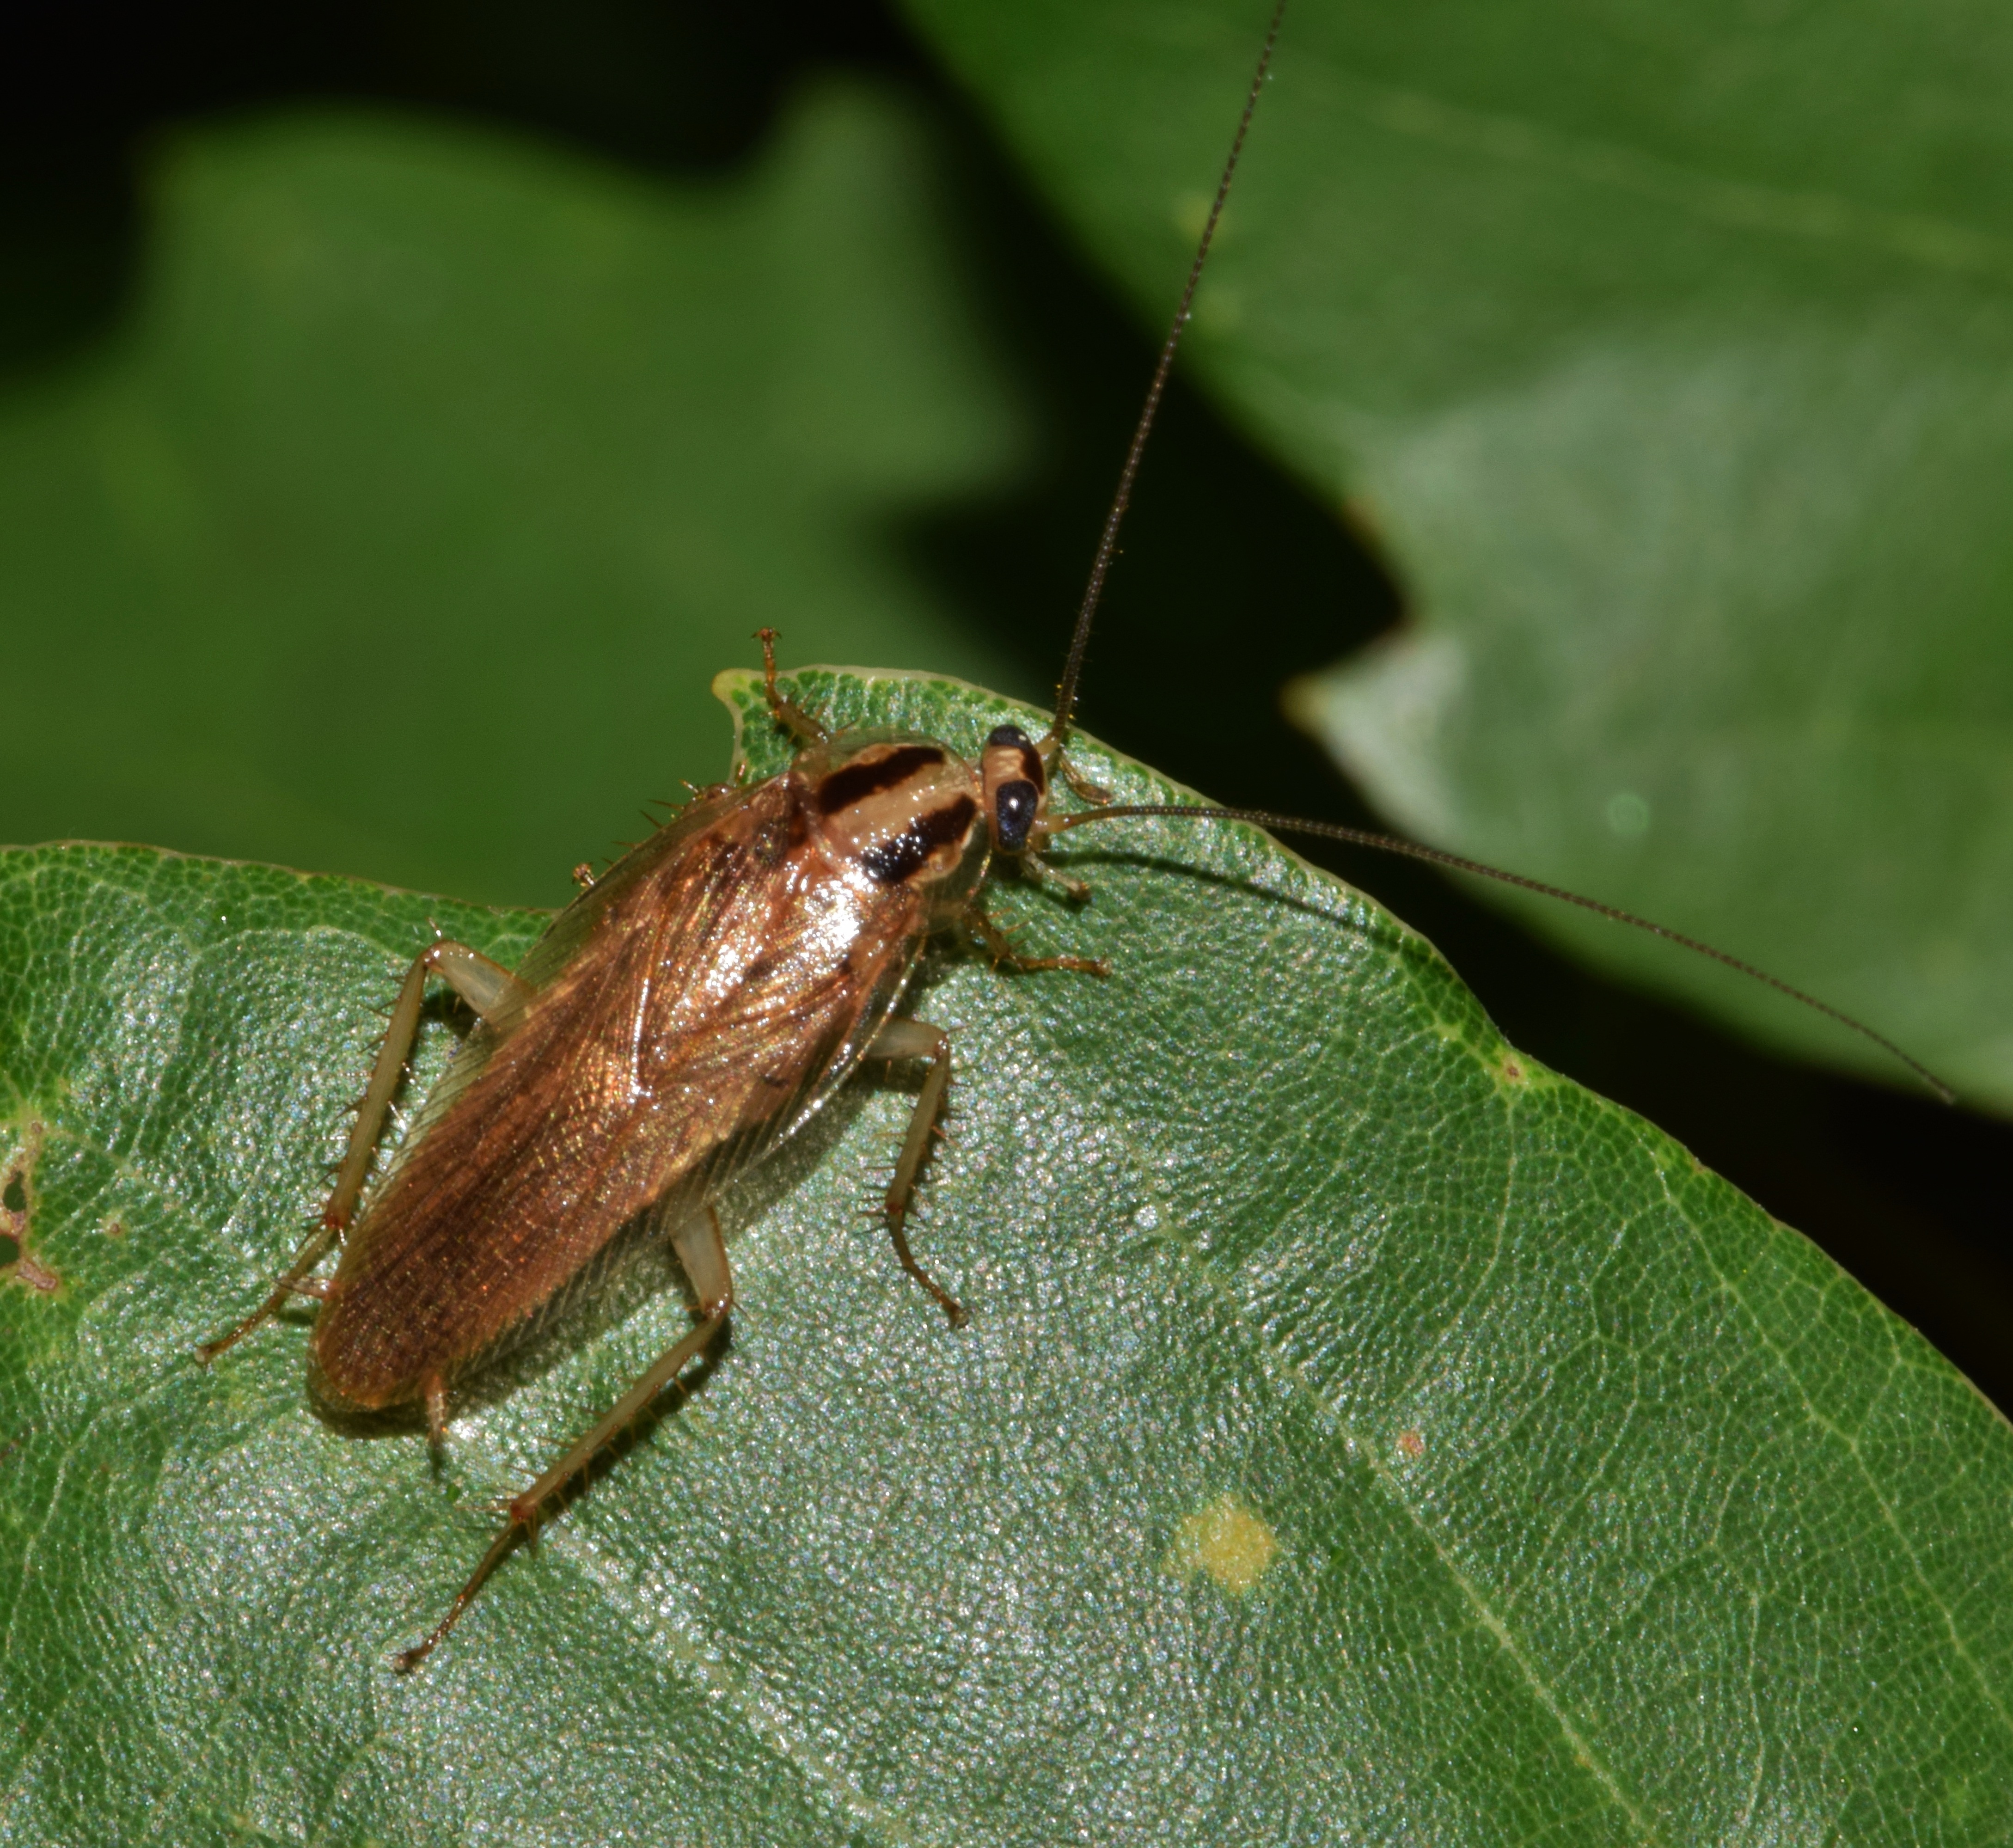
nature, night, leaf, insect, bug, fauna, invertebrate, close up, crawling, leaves, entomology, pest, grasshopper, cockroach, blattodea, leafhopper, weevil, antennae, macro photography, arthropod, winged insect, disgust, infestation, flying insect, leaf beetle, insectoid, pesky, roach, german cockroach, disgusting, nuisance, infest, true bugs, cricket like insect